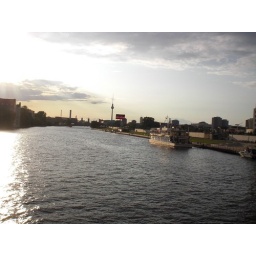
Looking down the river towards the TV tower in Berlin